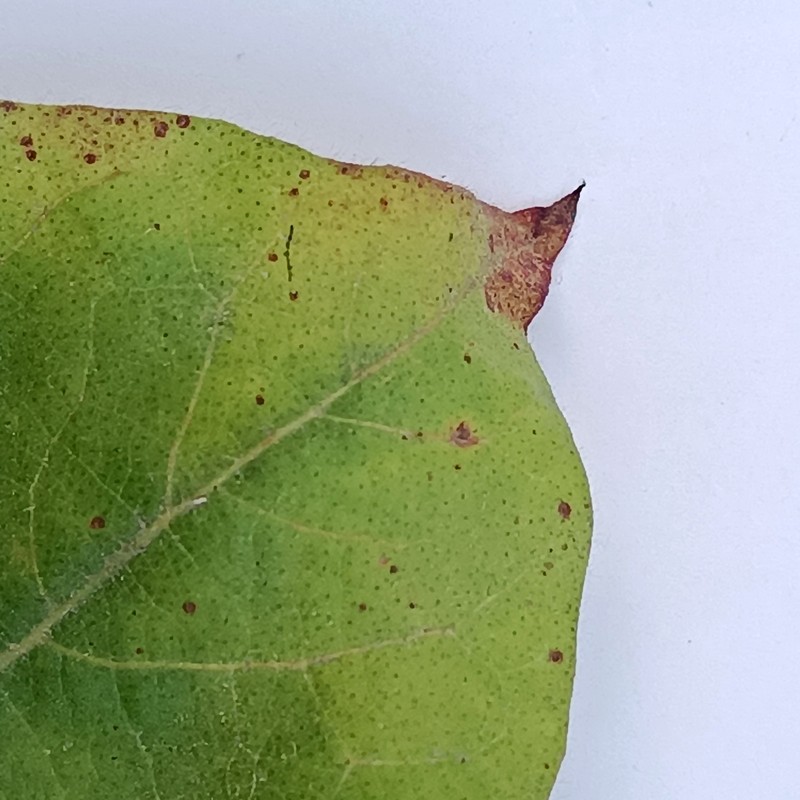
Label: Leaf Hopper Jassids